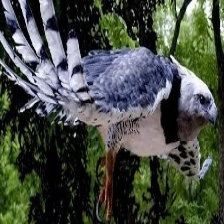
Species: HARPY EAGLE
Scientific name: HARPIA HARPYJA